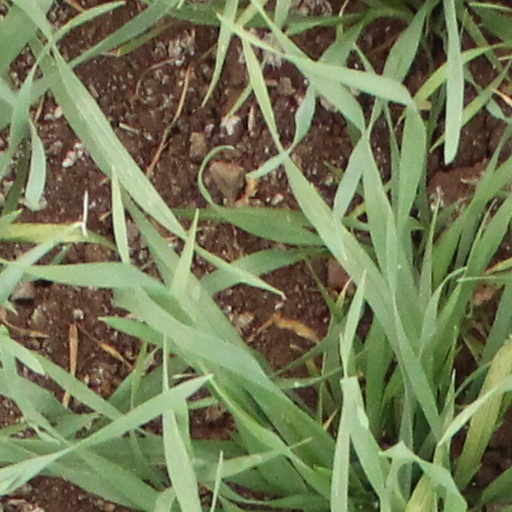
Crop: wheat